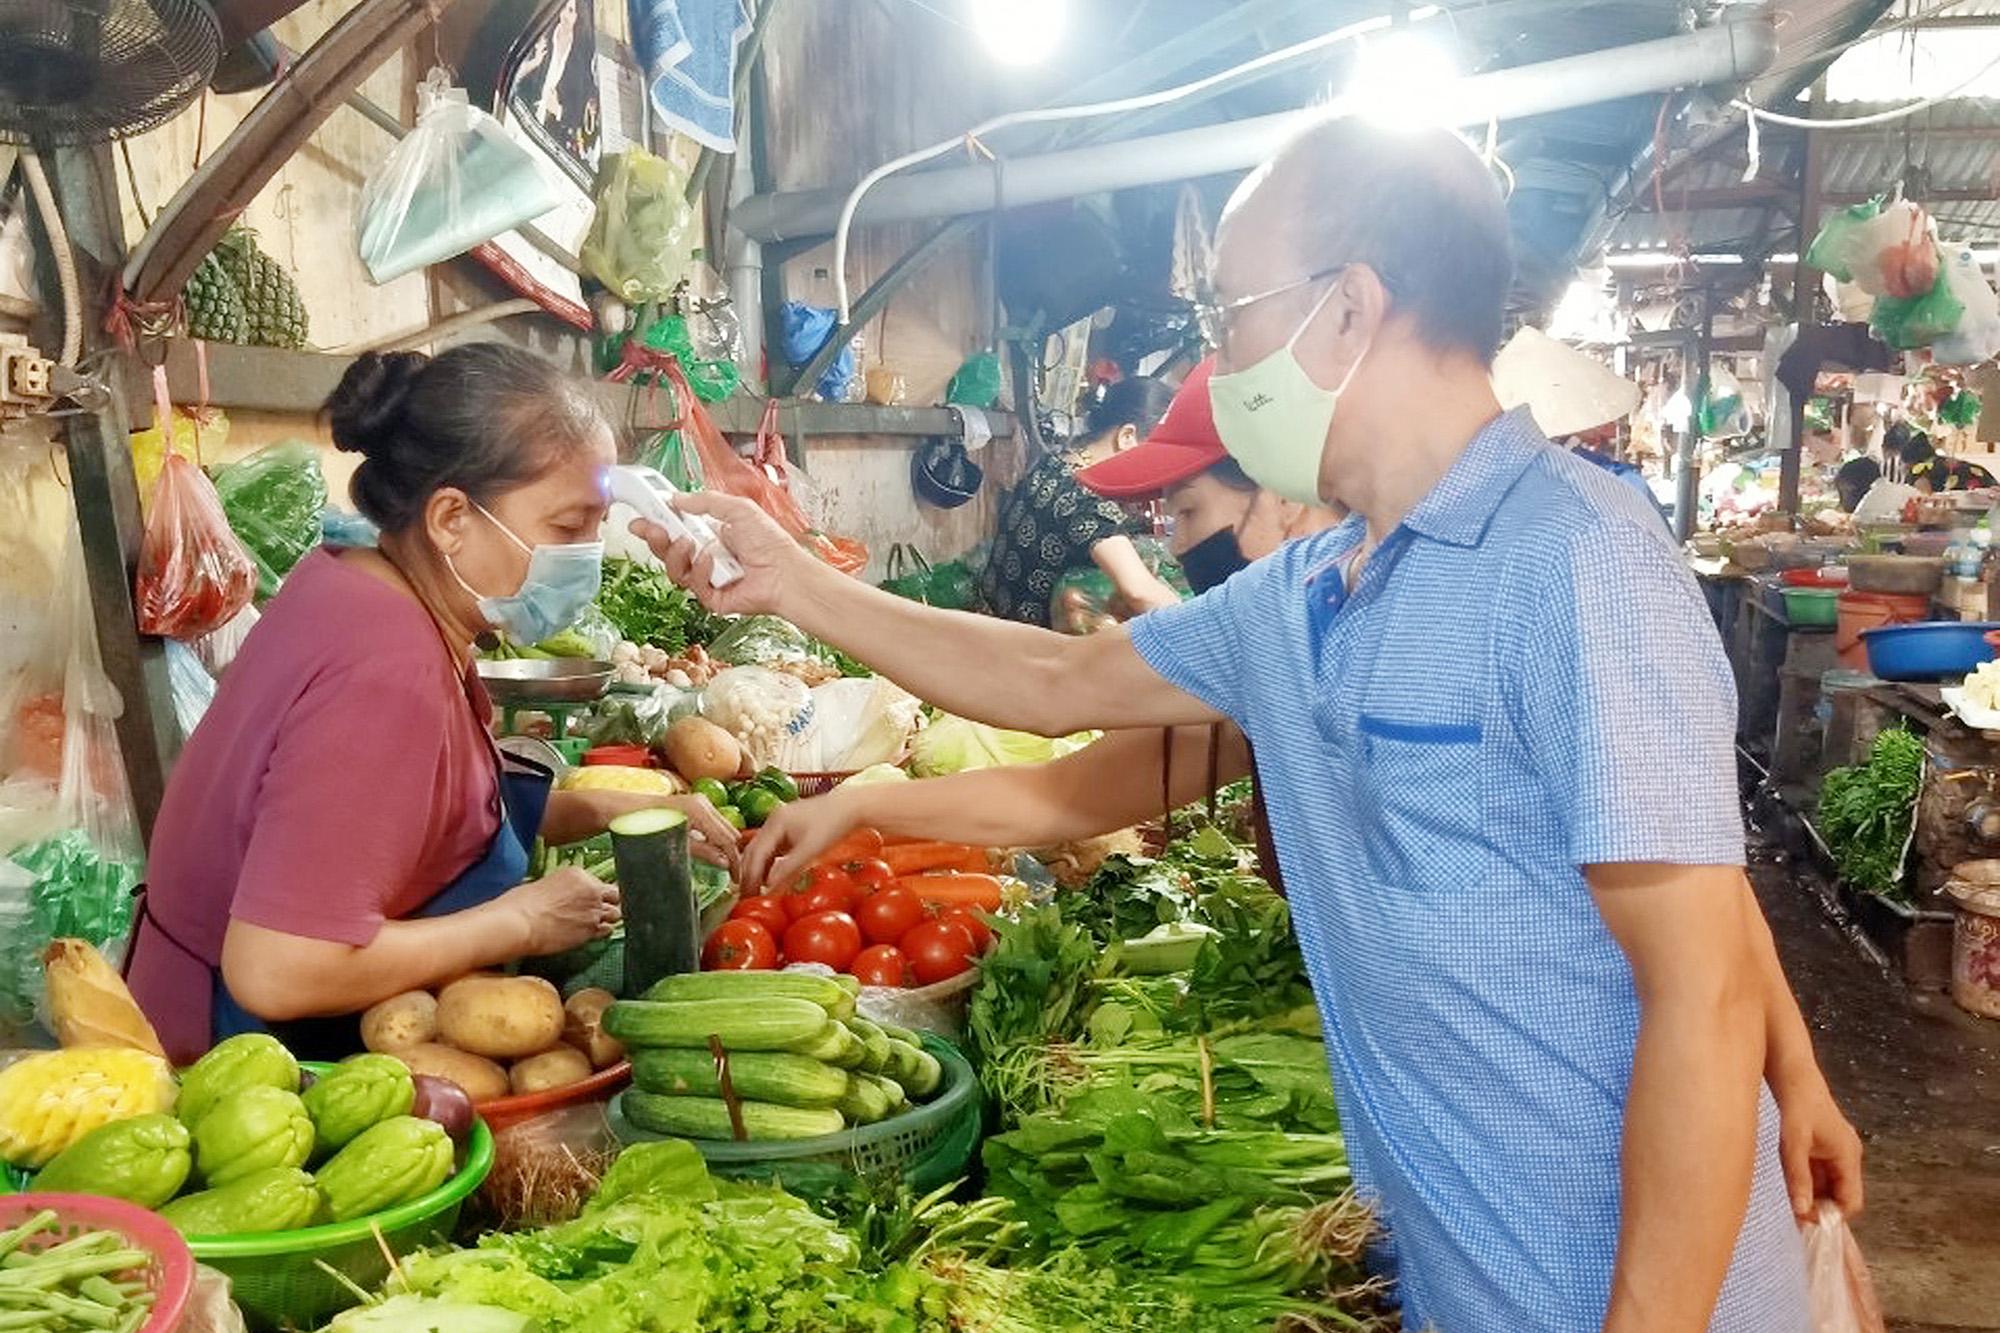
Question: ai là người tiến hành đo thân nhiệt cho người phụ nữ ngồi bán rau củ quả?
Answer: người đàn ông mặc áo xanh dương